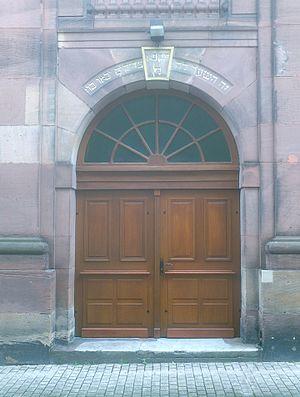
La synagogue de Haguenau est un monument historique situé à Haguenau, dans le département français du Bas-Rhin.